Joseph D. Sayers

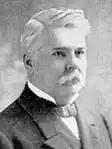
Sayers in 1899

Joseph Draper Sayers (September 23, 1841 – May 15, 1929) was an American politician and lawyer who served as the 22nd governor of Texas from 1899 to 1903. A conservative Democrat, he served as the 12th lieutenant governor of Texas from 1879 to 1881 and in the Texas Senate from 1873 to 1874.